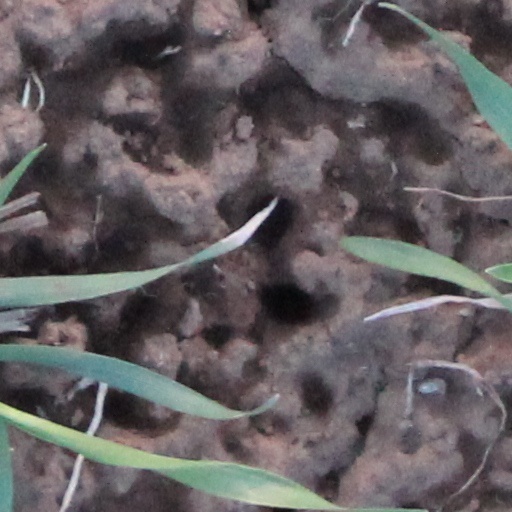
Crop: wheat